Nocebo (film)

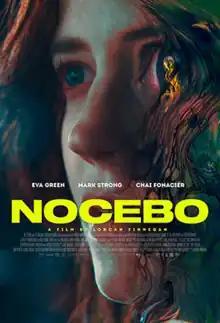
Theatrical release poster

Nocebo is a 2022 Filipino-Irish psychological thriller film directed by Lorcan Finnegan and written by Garret Shanley. The film stars Eva Green, Mark Strong, Chai Fonacier, Billie Gadsdon, Cathy Belton and Anthony Falcon.